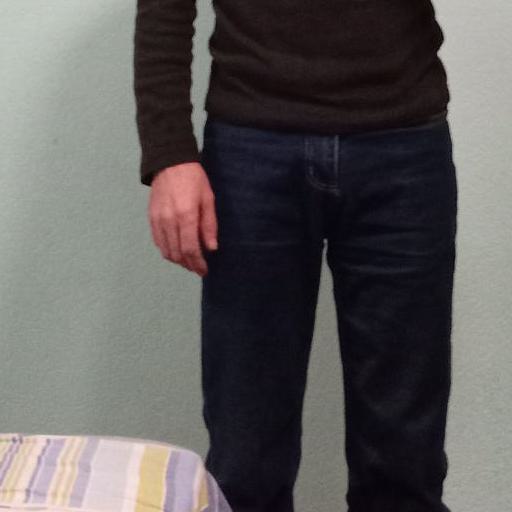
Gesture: no_gesture